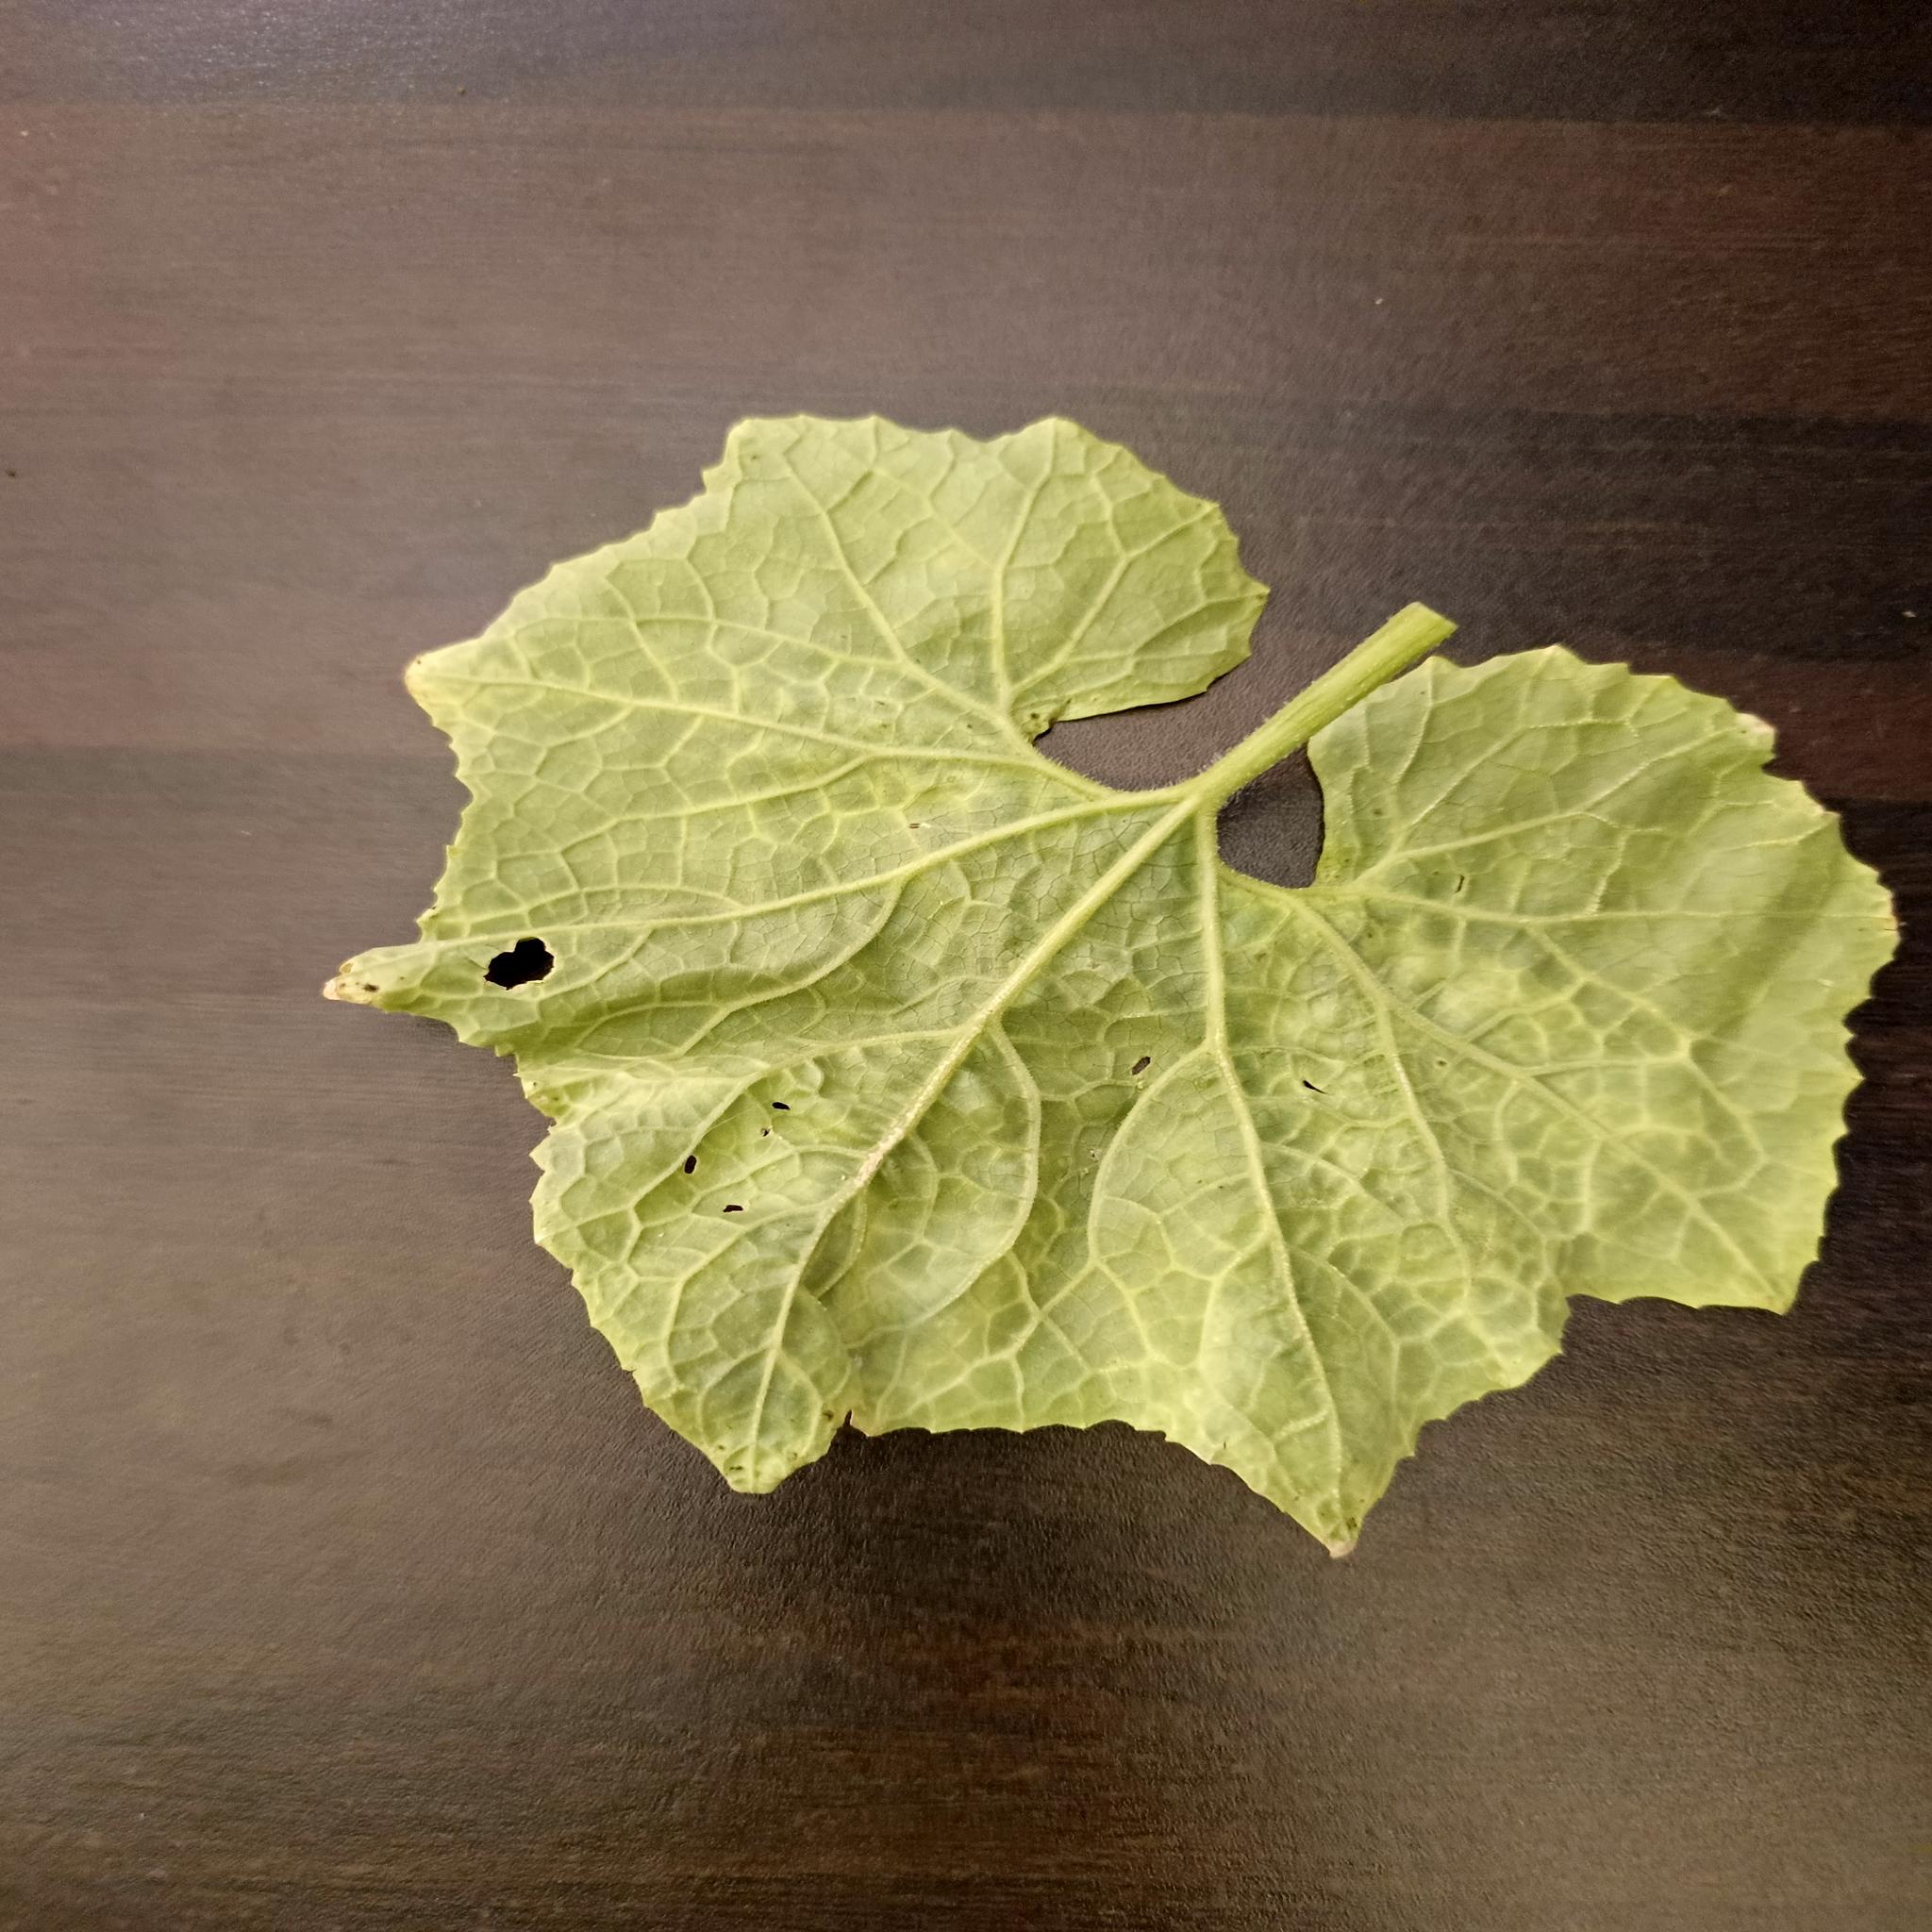
Label: Downy mildew